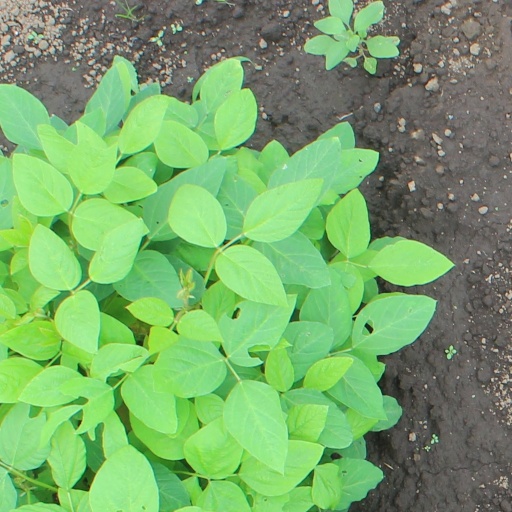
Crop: soybean